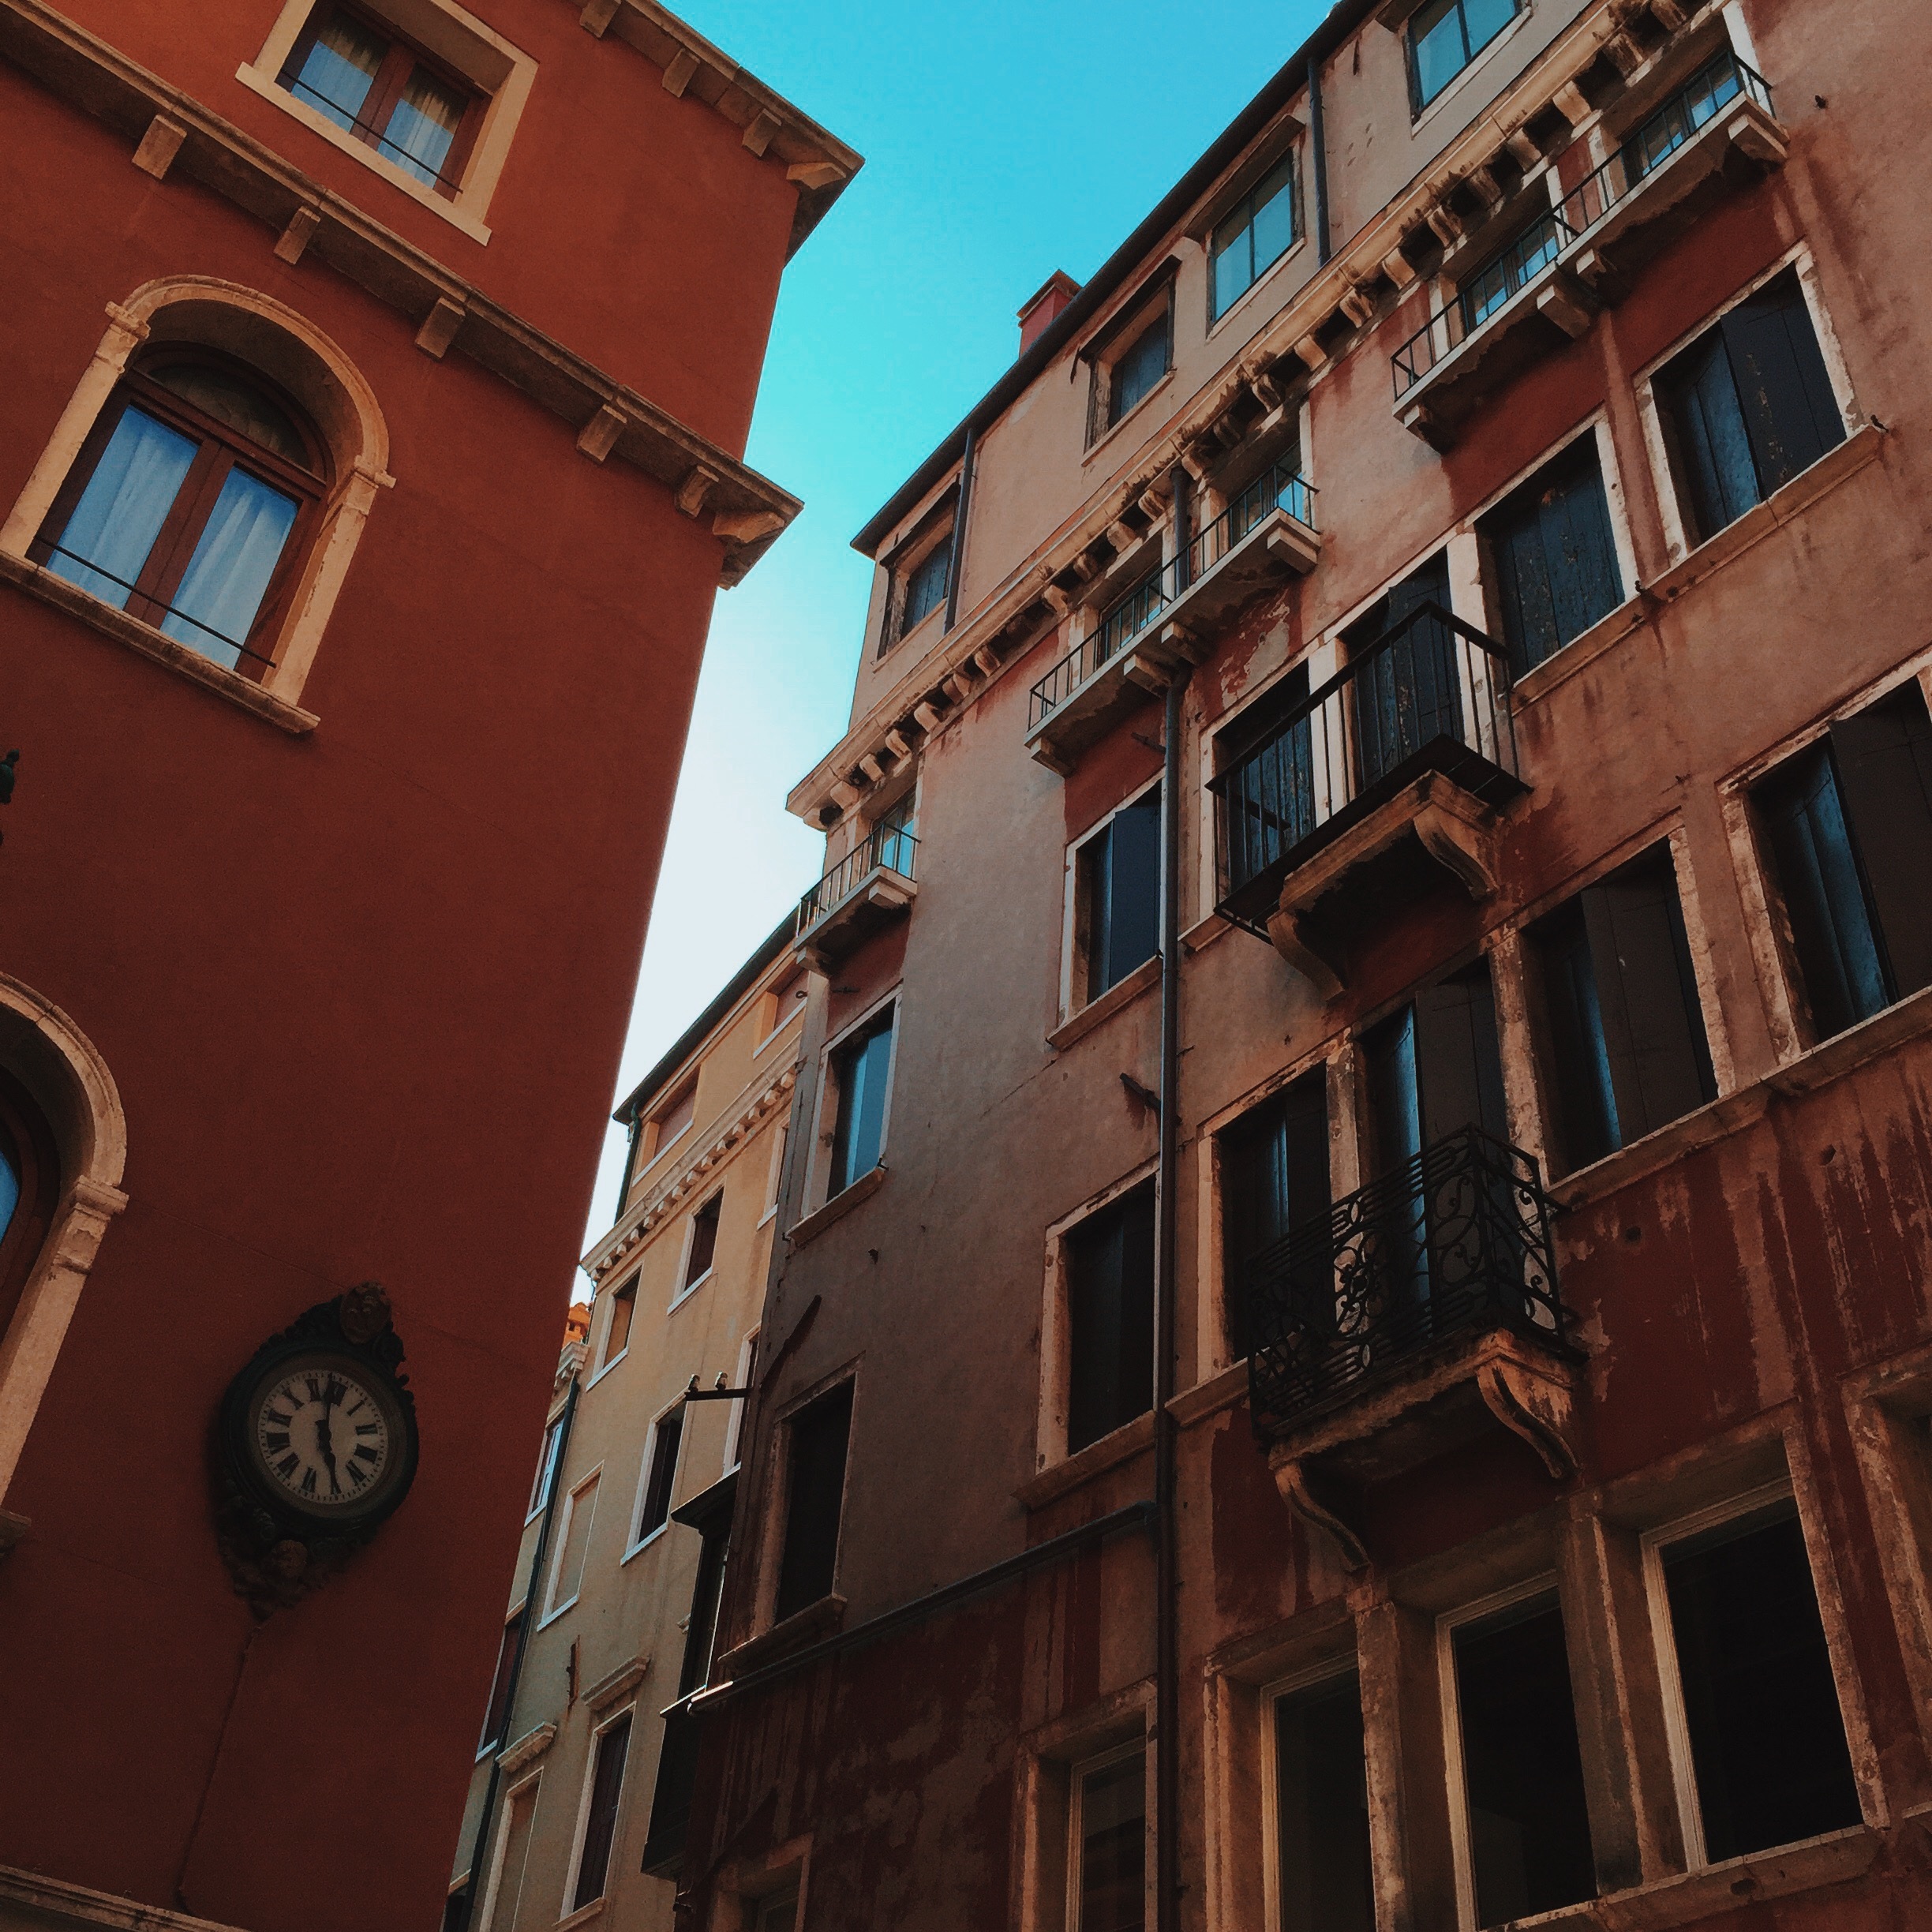
architecture, road, street, house, window, town, building, alley, city, wall, downtown, facade, apartment, neighbourhood, urban area, human settlement